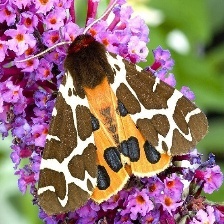
Species: GARDEN TIGER MOTH